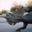
Label: dinosaur